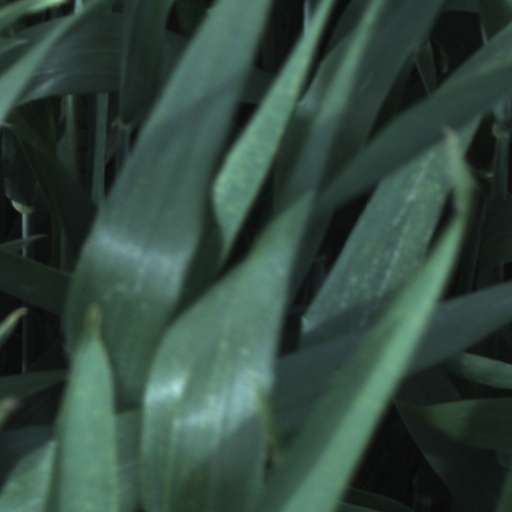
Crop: wheat